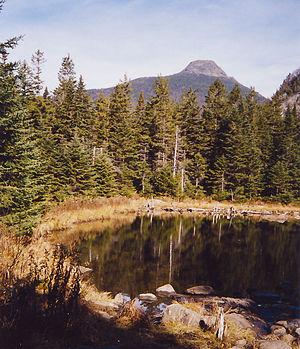
Les montagnes Vertes sont une chaîne de montagnes située dans l'État du Vermont, aux États-Unis et dans la province de Québec, au Canada.